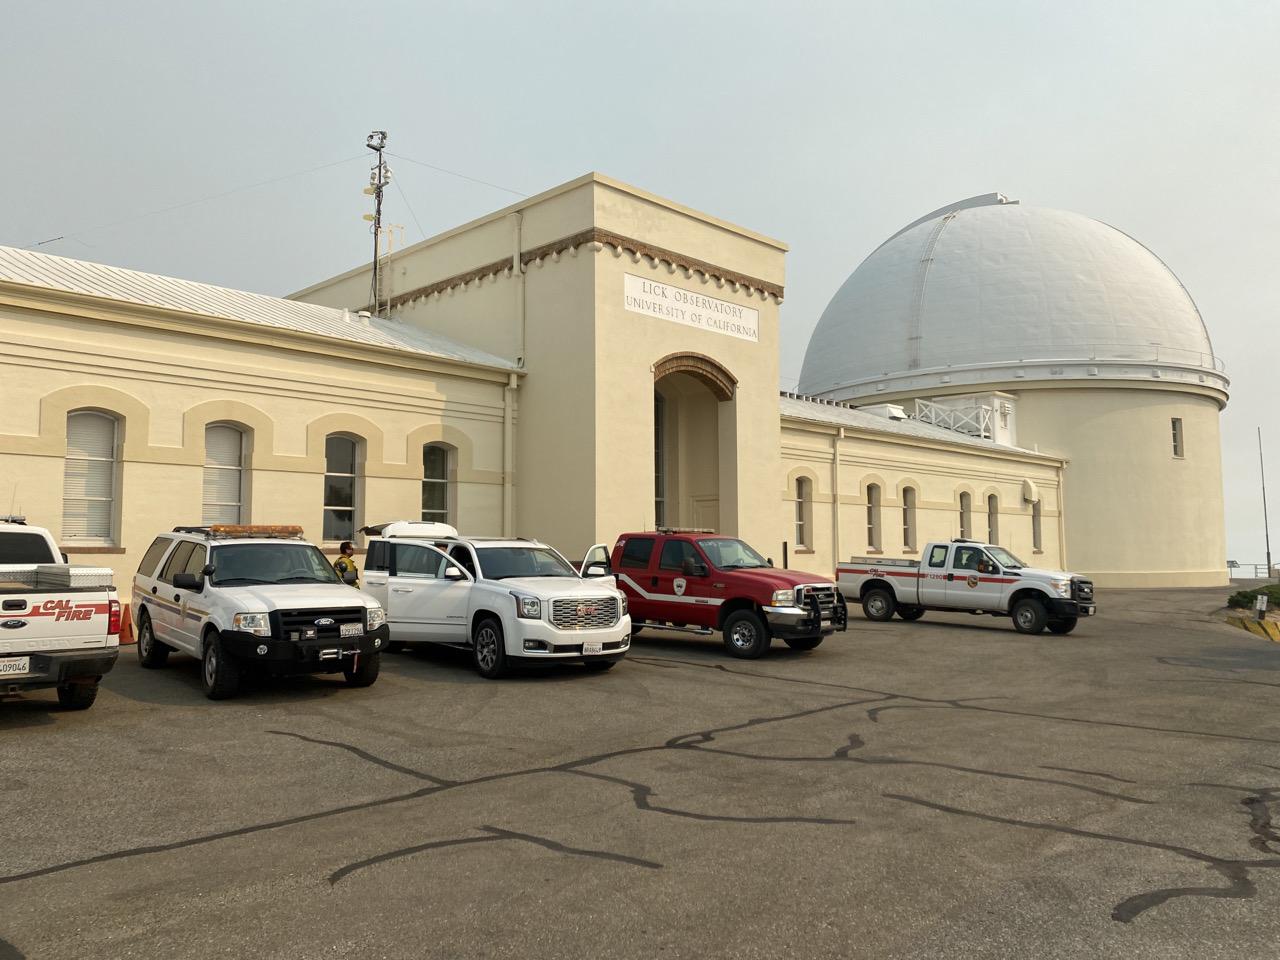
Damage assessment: no_damage